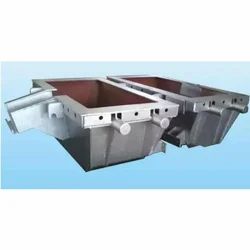
Label: Tundish